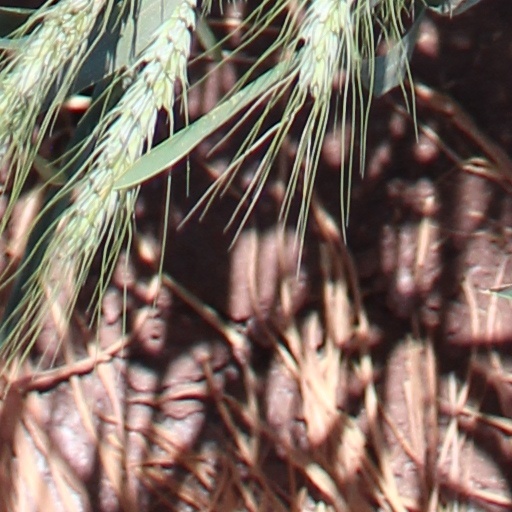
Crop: wheat